Eriophorum vaginatum

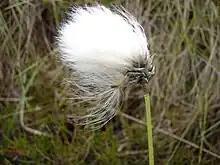
The head of "Eriophorum vaginatum"

"Eriophorum vaginatum" is a 30– to 60-cm-high tussock-forming plant with extremely narrow, almost hair-like leaves. On the flowering stems there is a single, inflated leaf-sheath, without a lamina, hence the species epithet ("sheath" is "vagina" in latin). The inflorescence is a dense, tufted, solitary spike. Fruiting stems elongate considerably, reaching well above the leaves.